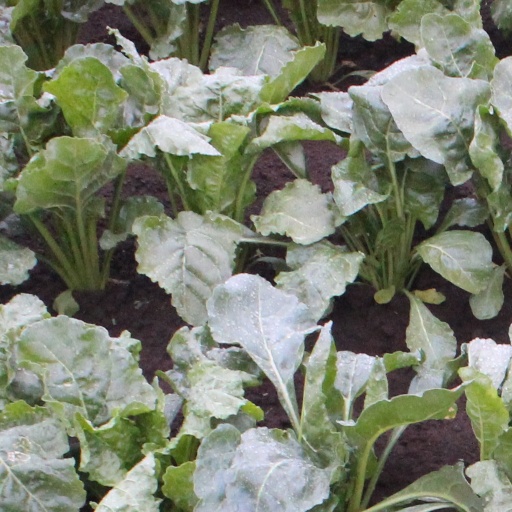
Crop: sugar beet